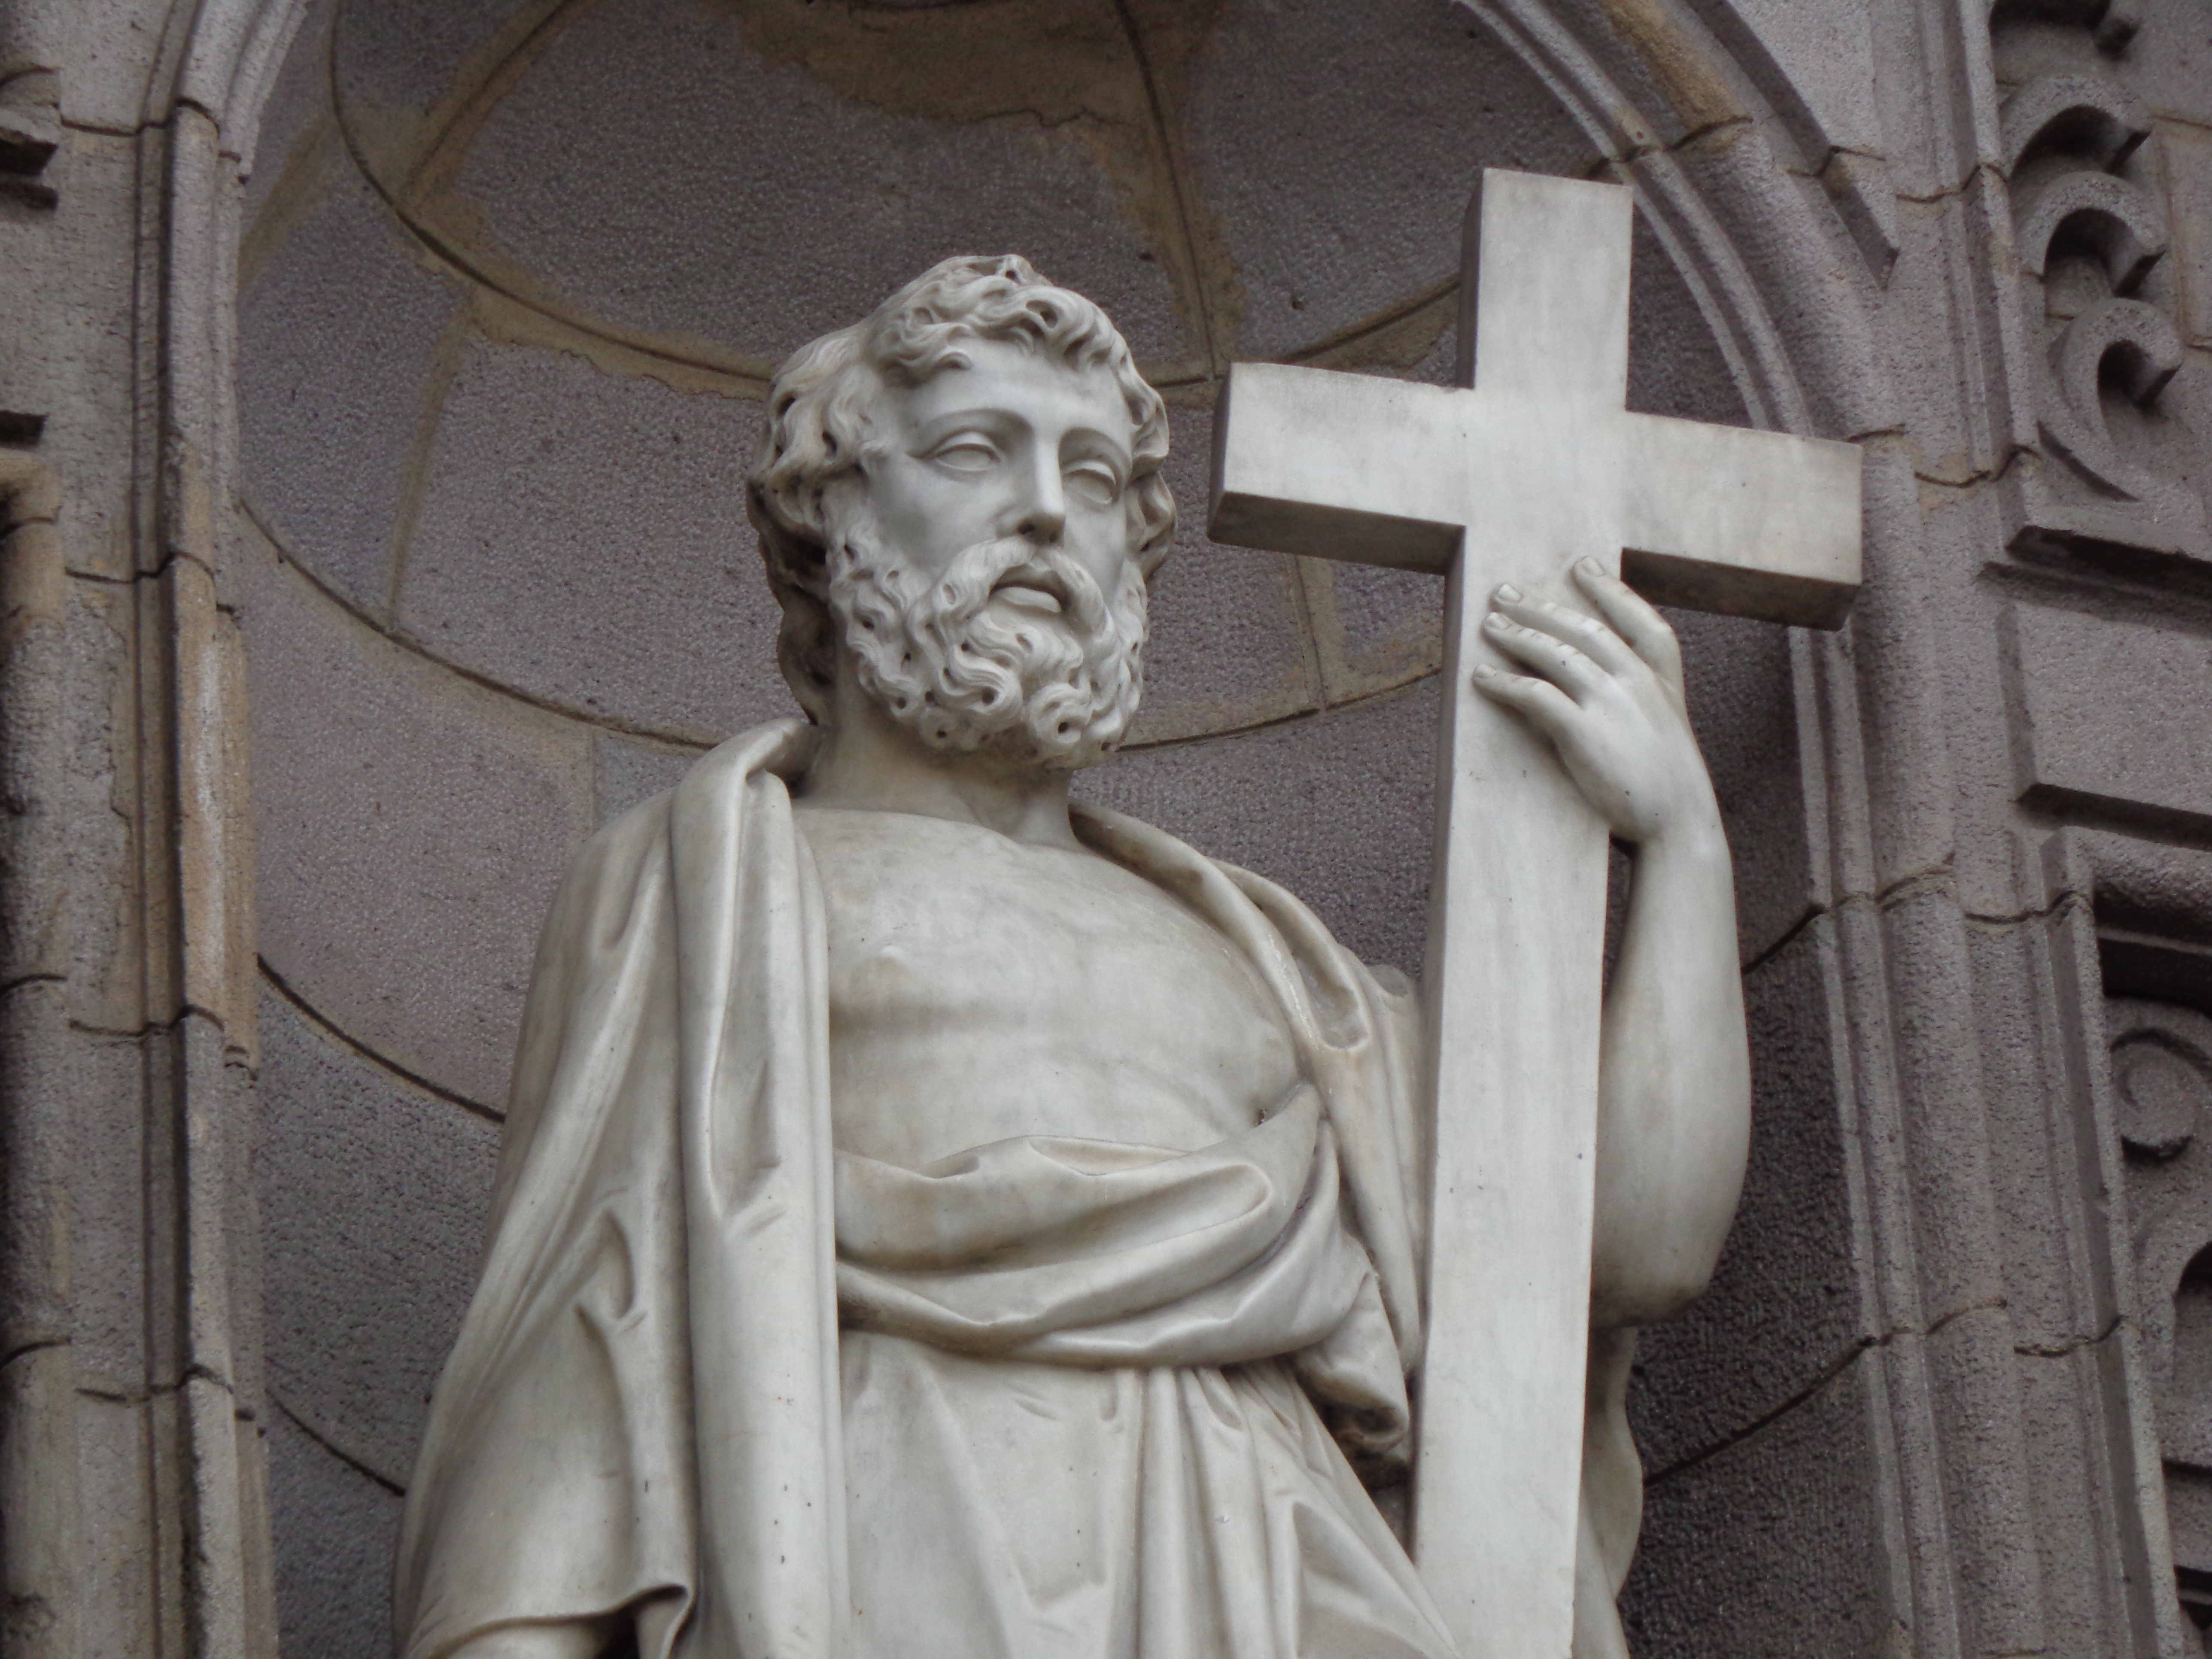
monument, statue, religion, church, cross, peru, sculpture, catholic, art, temple, carving, relief, stone carving, ancient history, classical sculpture